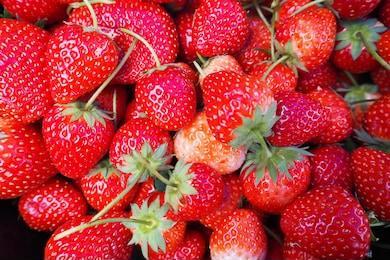
Label: Strawberry